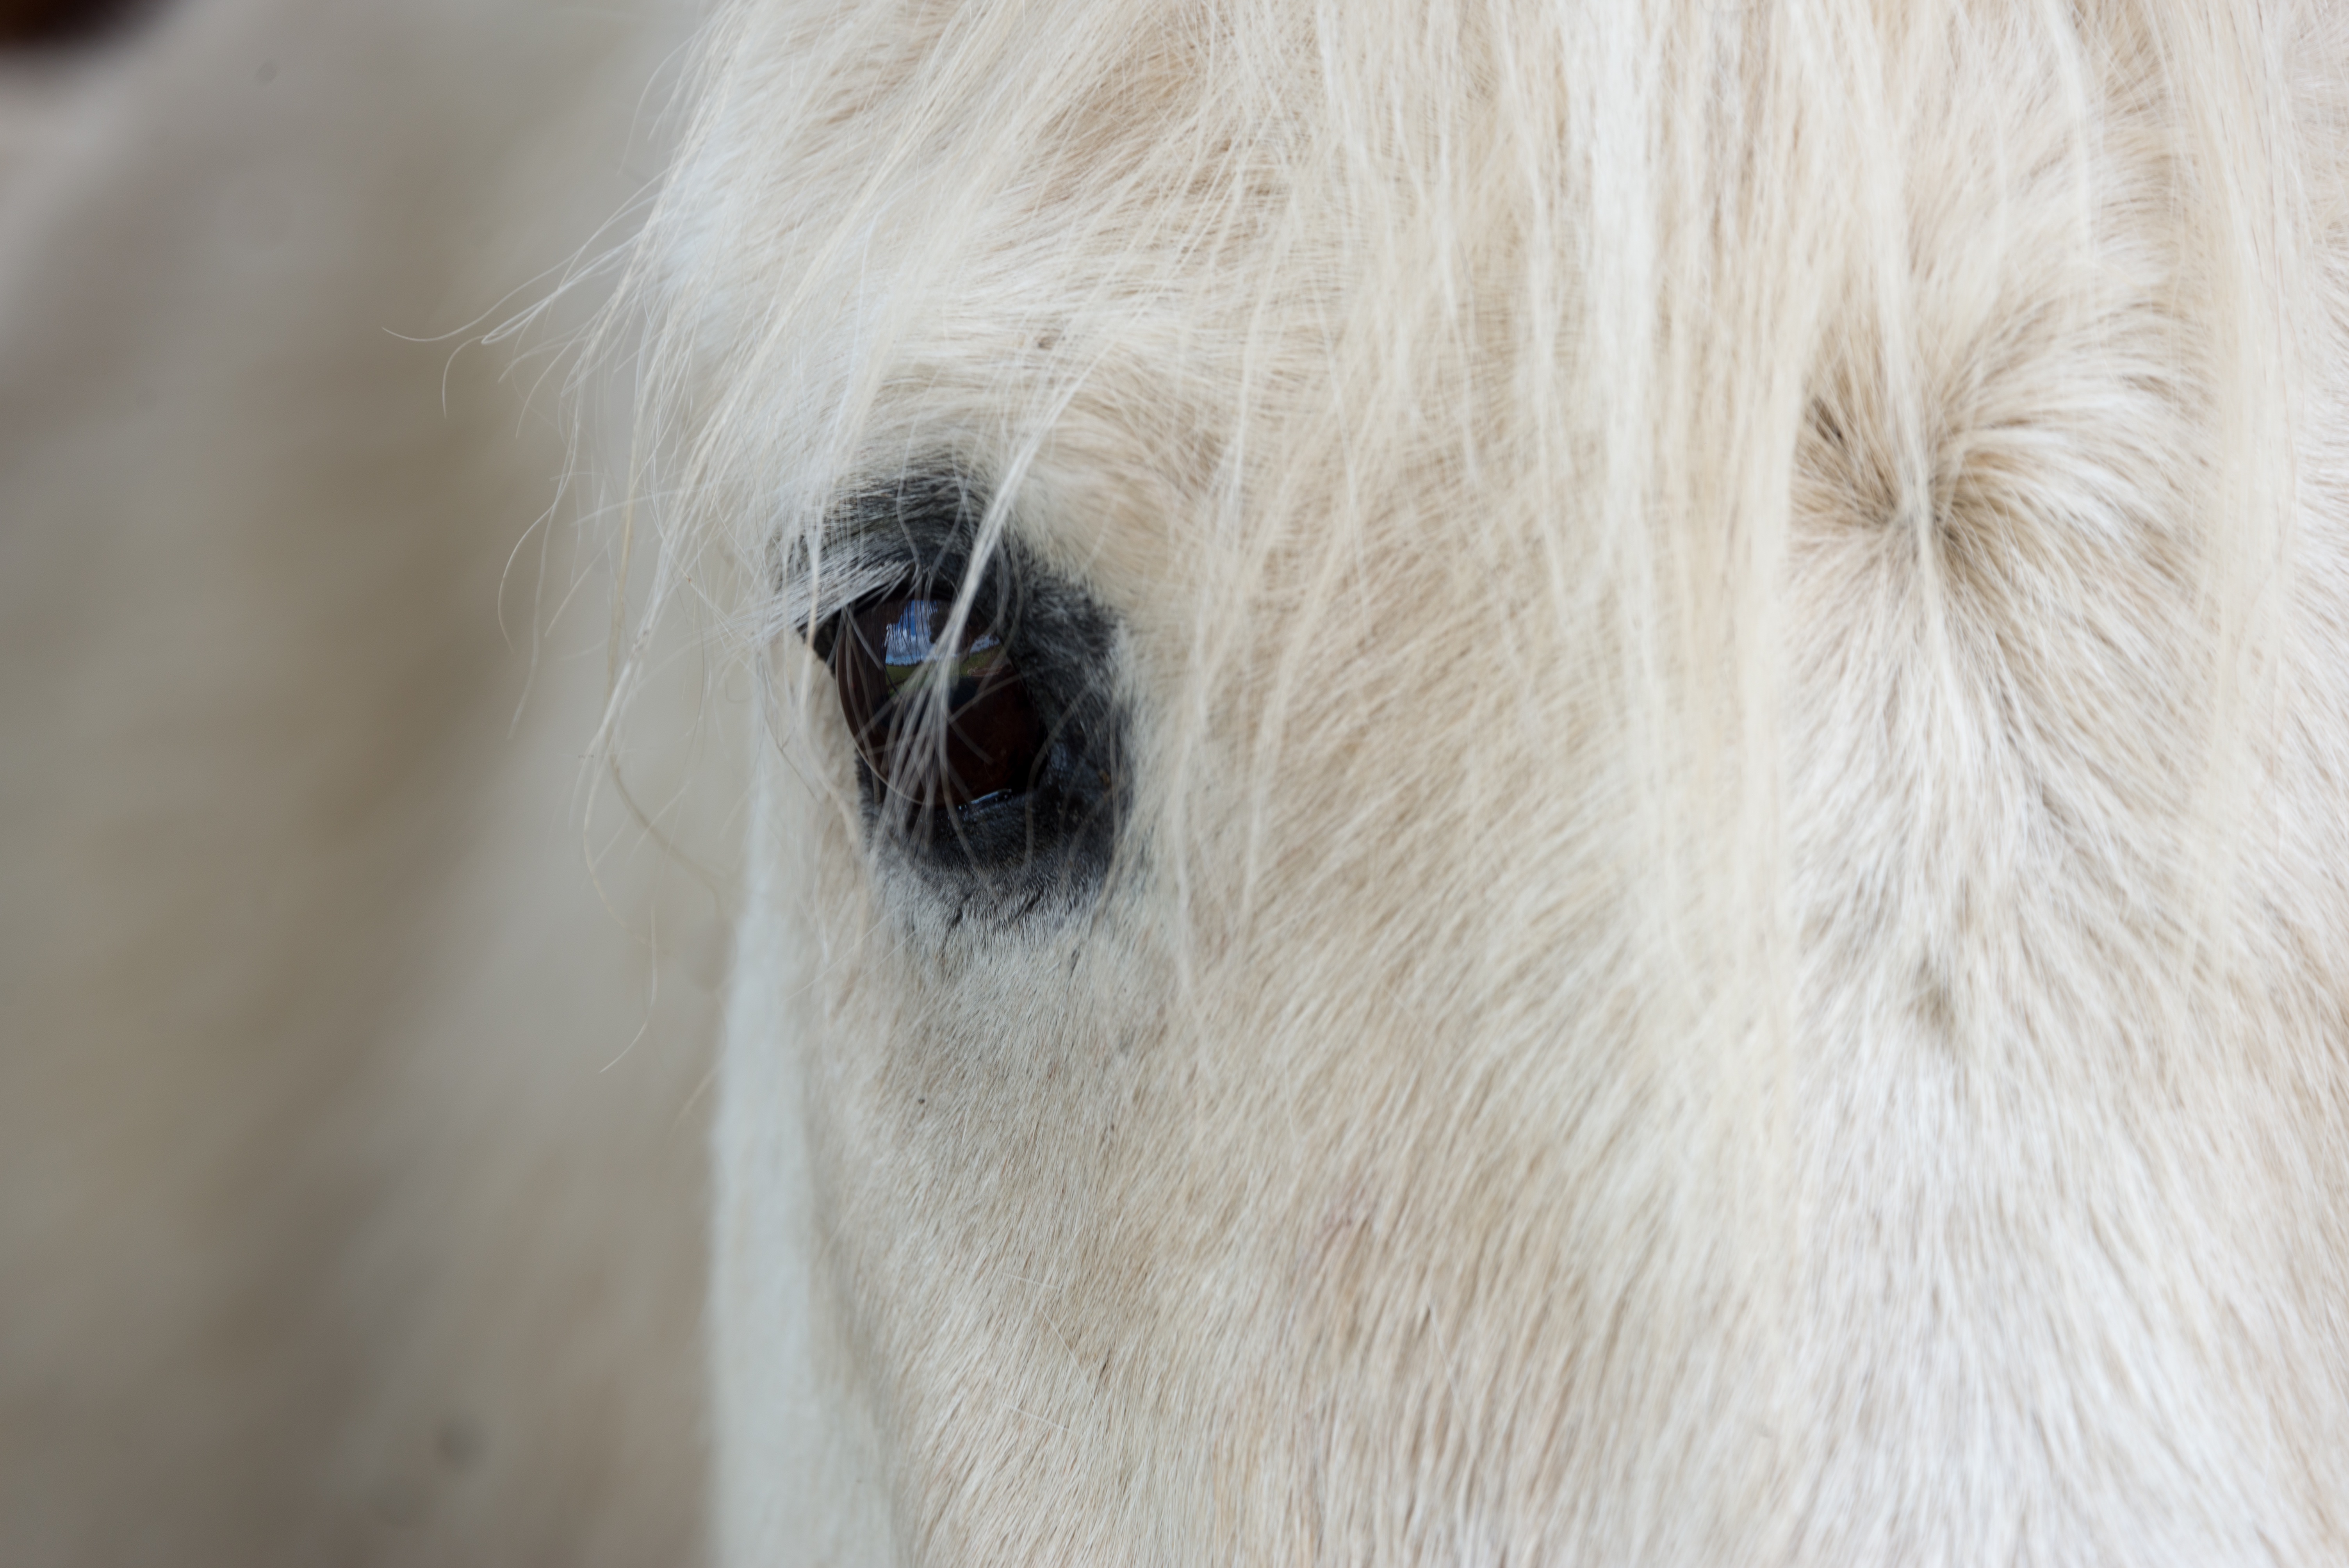
white, horse, mammal, stallion, mane, close up, llama, alpaca, vertebrate, camel like mammal, horse like mammal